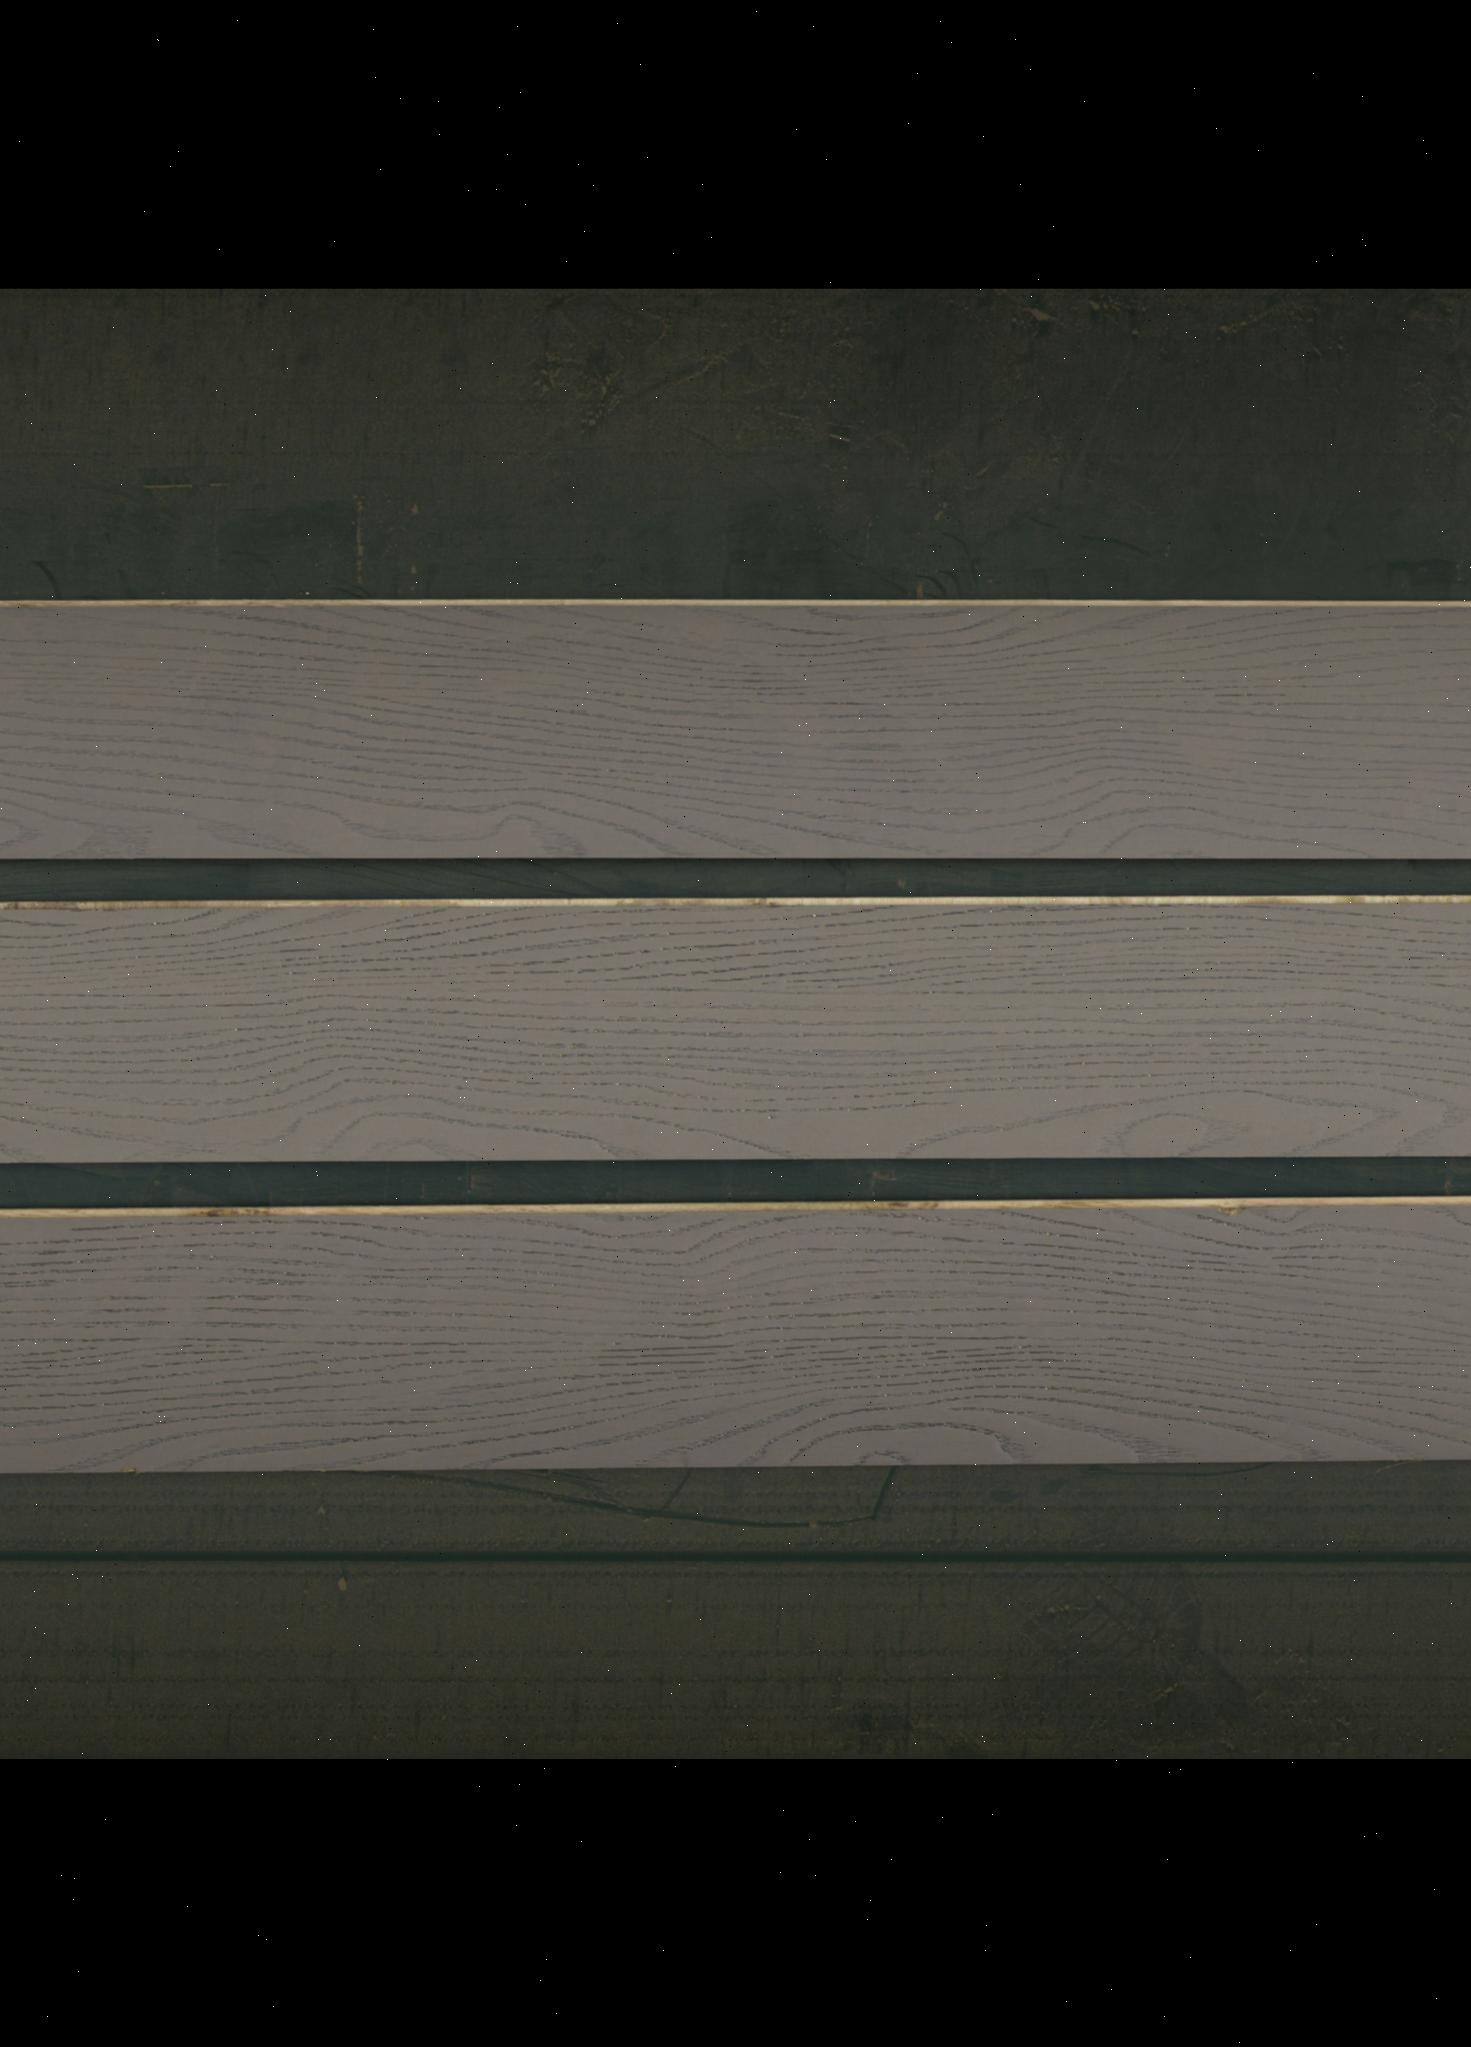
Label: mixers